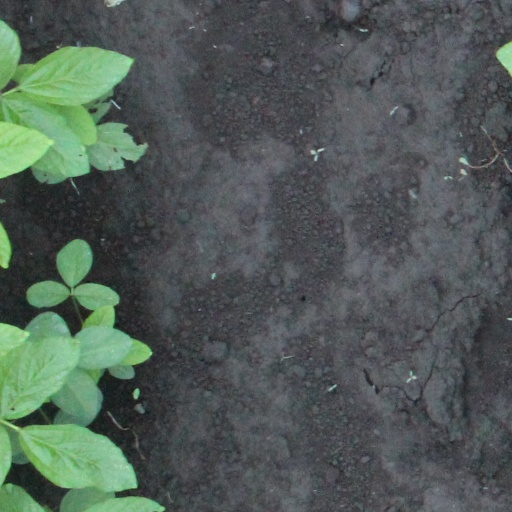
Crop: soybean